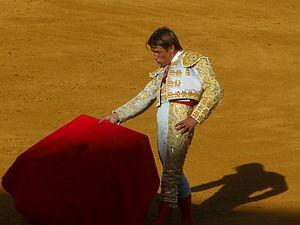
Manuel Díaz González dit « El Cordobés », né le 30 juin 1968 à Arganda del Rey, est un matador espagnol.
Dans le monde de la tauromachie, suerte, qui signifie littéralement « chance » ou « sort », est un mot qui désigne à la fois toutes les phases de la lidia, et aussi une technique particulière du torero lorsqu'elle est employée dans l'expression cargar la suerte. On parle également de suerte natural lorsque la sortie du torero se fait vers la barrière.
La muleta est une étoffe de serge rouge dont la grandeur n'est pas fixée de manière règlementaire. Elle est utilisée par le matador dans le troisième tercio pour réaliser la faena. On ne sait pas qui l'a inventée, mais on attribue généralement son invention à Francisco Romero. Il semble plausible que son usage s'est fixé progressivement d'abord sous forme d'un morceau d'un tissu blanc de lin ou de chanvre appelé "Lienzo" qui remplaçait la branche feuillue destinée à détourner l'attention du taureau. À l'époque ce chiffon blanc n'avait pas le support d'un bâton comme la muleta actuelle. Il existe un très grand nombre de passes inventées au cours des siècles par les matadors qui utilisaient soit une muleta bleu, soit jaune, chacun adoptant une couleur différente selon ses goûts. Ainsi, Lagartijo ou Frascuelo choisissaient leur couleur en fonction de l'influence qu'ils lui attribuaient sur la charge du taureau. En 1928, Manolo Bienvenida et Pepe Bienvenida ont toréé deux jours au Madison Square Garden de New York en utilisant des étoffes vertes imposées par les sociétés protectrices des animaux.